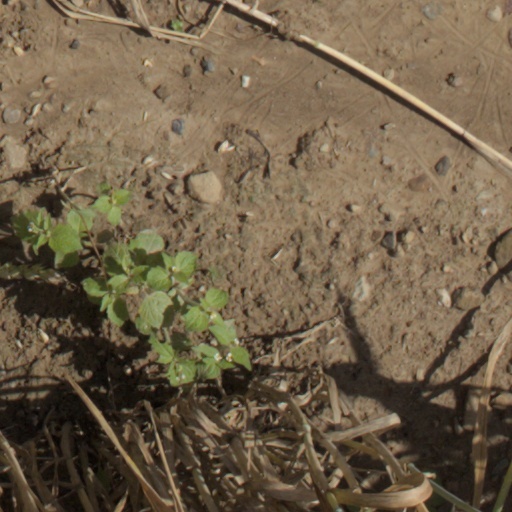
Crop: wheat